Akiko Matsuura

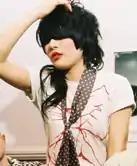
Akiko Matsuura (c.2006)

Akiko Matsuura (also known by the name Keex) is a Japanese drummer and vocalist residing in the United Kingdom. She has worked in numerous bands in the UK.